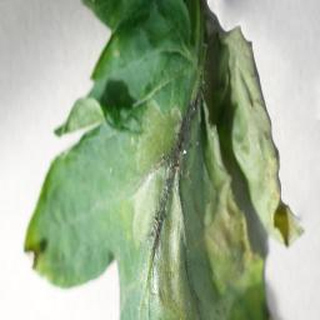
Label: tomato_late_blight